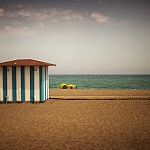
Label: sea